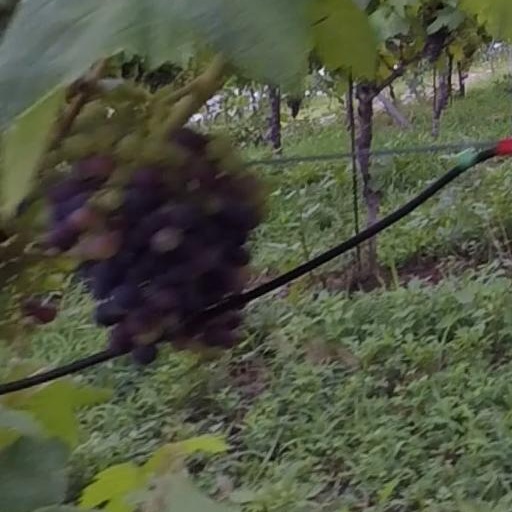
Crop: grape